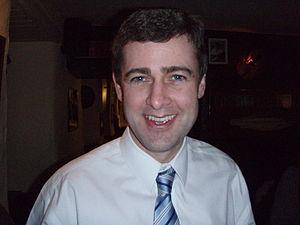
Cathaoirleach est le titre porté par la personne président le Seanad Éireann, la chambre haute du Oireachtas. Cette chambre législative comporte 60 membres.